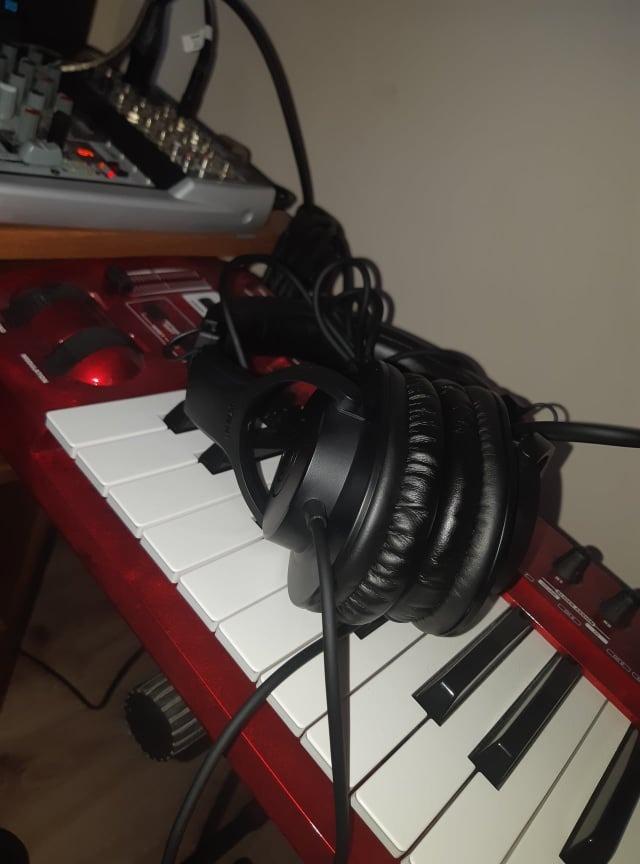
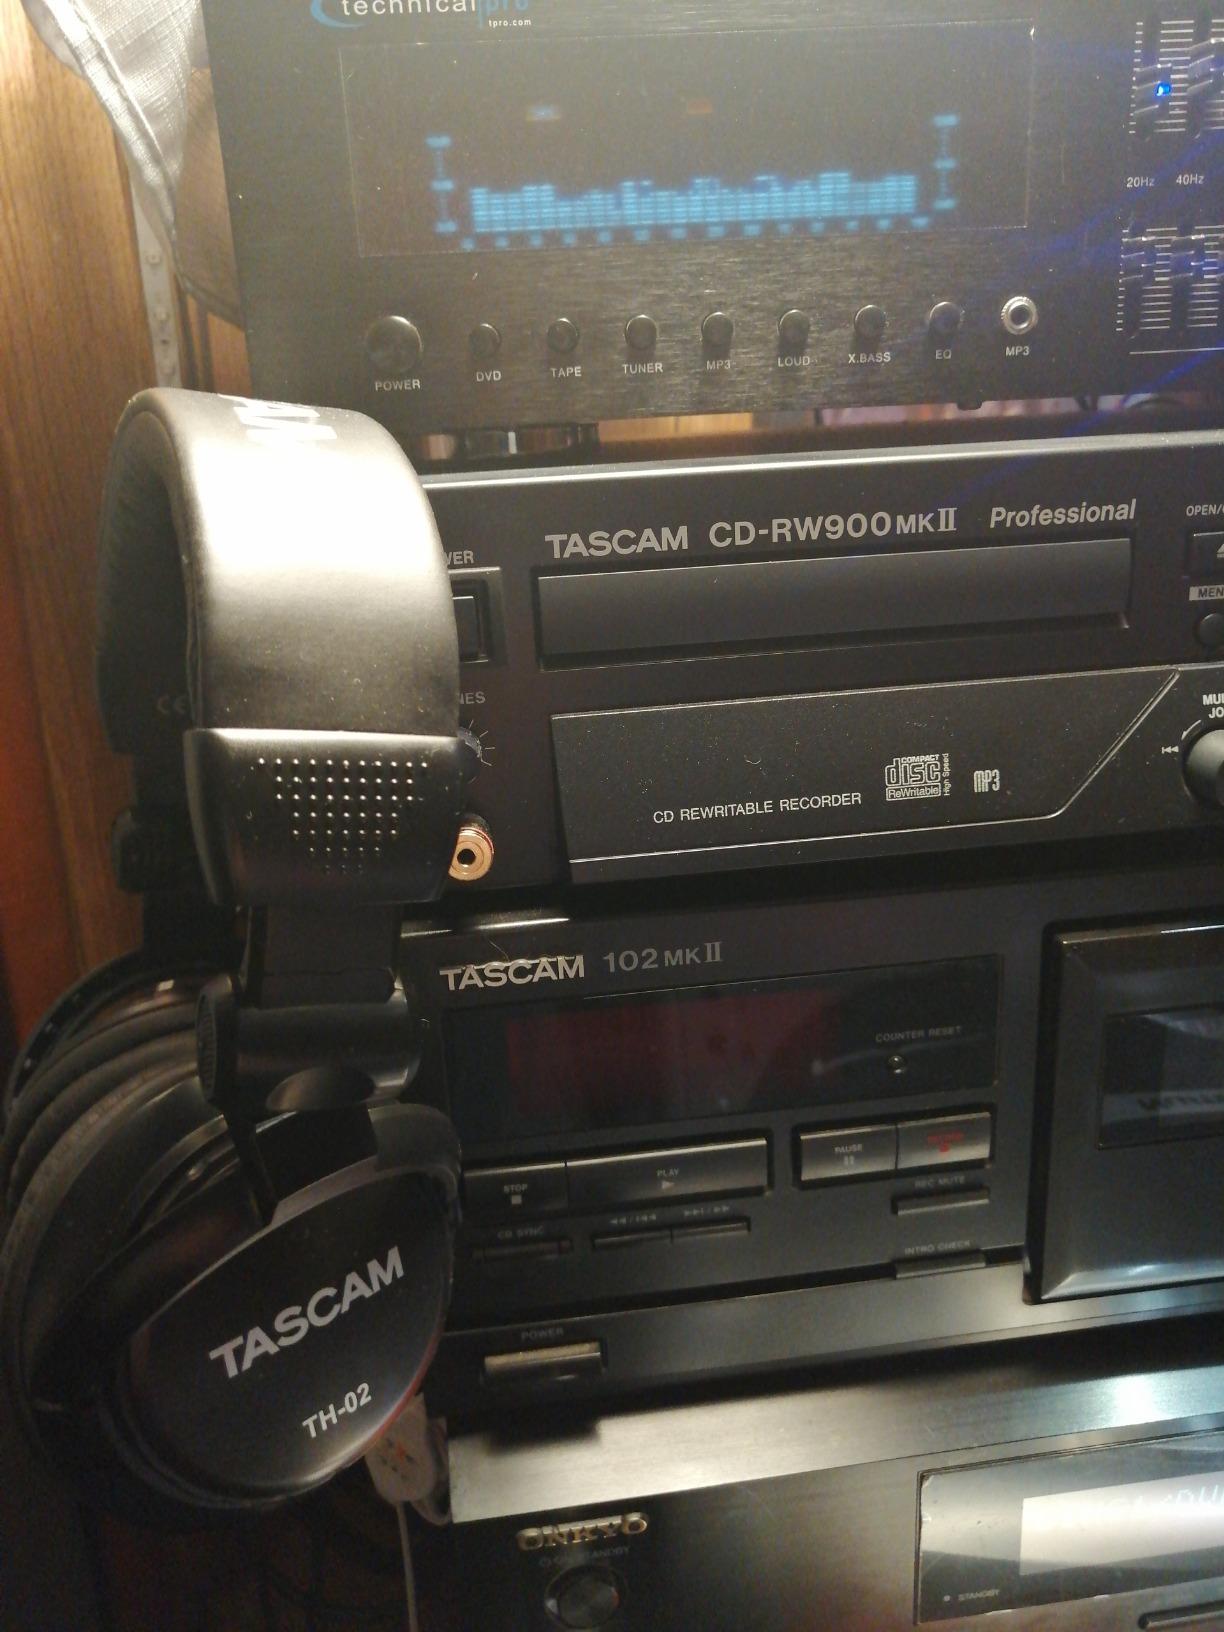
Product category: headphones
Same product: no